Black Girl (1966 film)

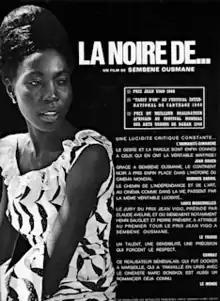
French theatrical release poster

Black Girl is a 1966 French-Senegalese drama film, written and directed by Ousmane Sembène in his directorial debut. It is based on a short story from Sembène's 1962 collection "Voltaique," which was in turn inspired by a real life incident. "Black Girl" stars Mbissine Thérèse Diop as Diouana, a young Senegalese woman who moves from Dakar, Senegal to Antibes, France to work for a French couple. In France, Diouana hopes to continue her former job as a nanny and anticipates a new cosmopolitan lifestyle. However, upon her arrival in Antibes, Diouana experiences harsh treatment from the couple, who force her to work as a servant. She becomes increasingly aware of her constrained and alienated situation and starts to question her life in France.